9th AVN Awards

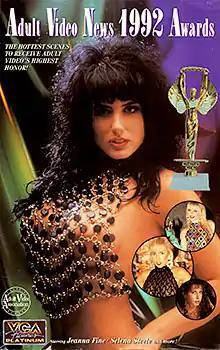
The 9th Annual AVN Awards Show VHS box cover

The 9th AVN Awards ceremony, presented by Adult Video News (AVN), honored pornographic films released in 1991 in the United States and took place in January 1992, at Bally's Hotel and Casino in Paradise, Nevada. During the ceremony, AVN presented AVN Awards in 59 categories. The ceremony was produced by Anthony Devon and directed by Steven Austin. Actor Randy West hosted the show for the first time, with actresses Angela Summers and Hyapatia Lee as co-hosts.